Break Your Heart

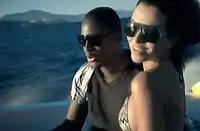
Cruz and his girlfriend on a speedboat in the music video.

The original music video was filmed in Sotogrande, Spain in July 2009, with new parts filmed in Miami, United States in February 2010 to include Ludacris, resulting in two versions of the video.